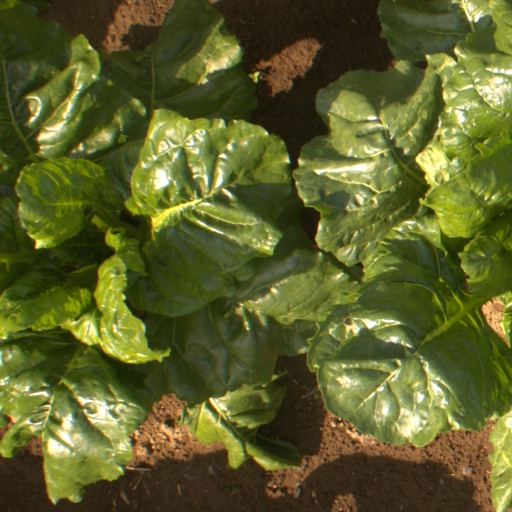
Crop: sugar beet